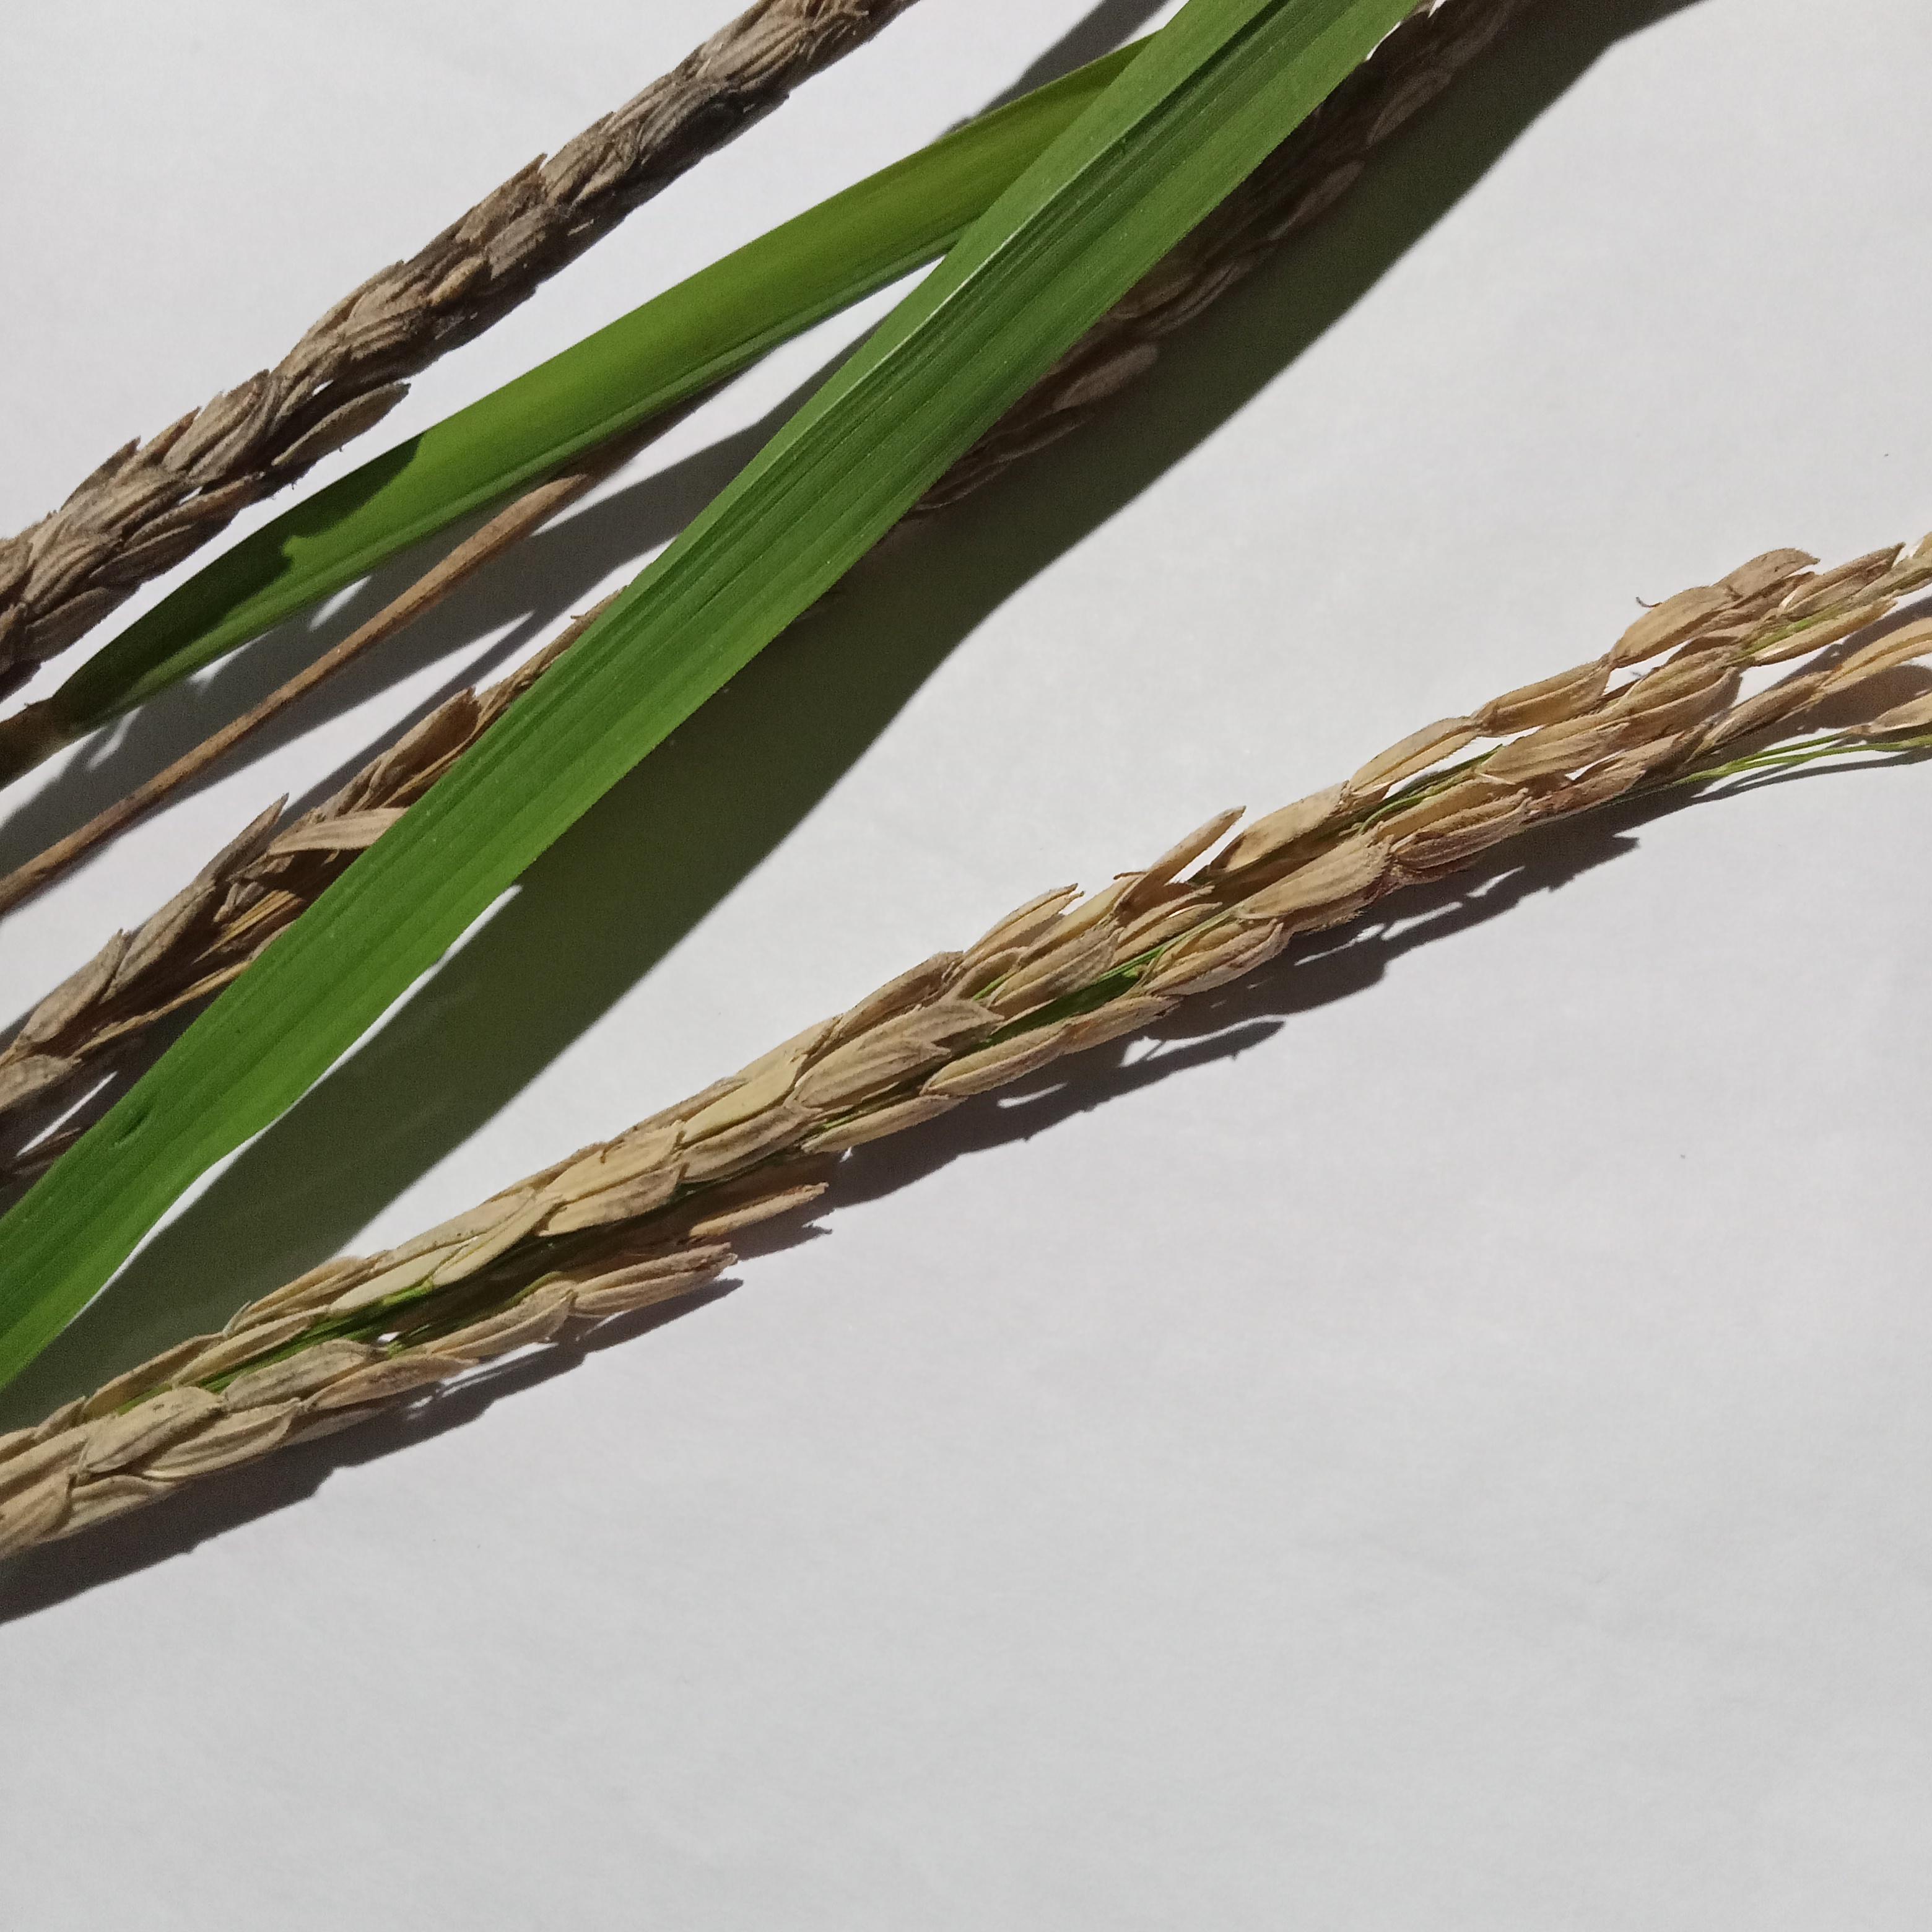
Label: Rice___Neck_Blast